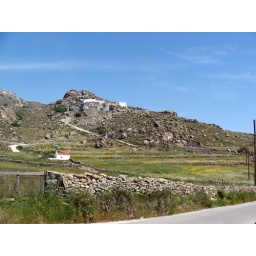
house in a hill